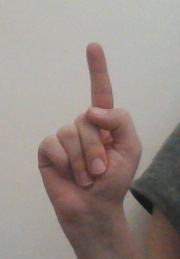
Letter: bb